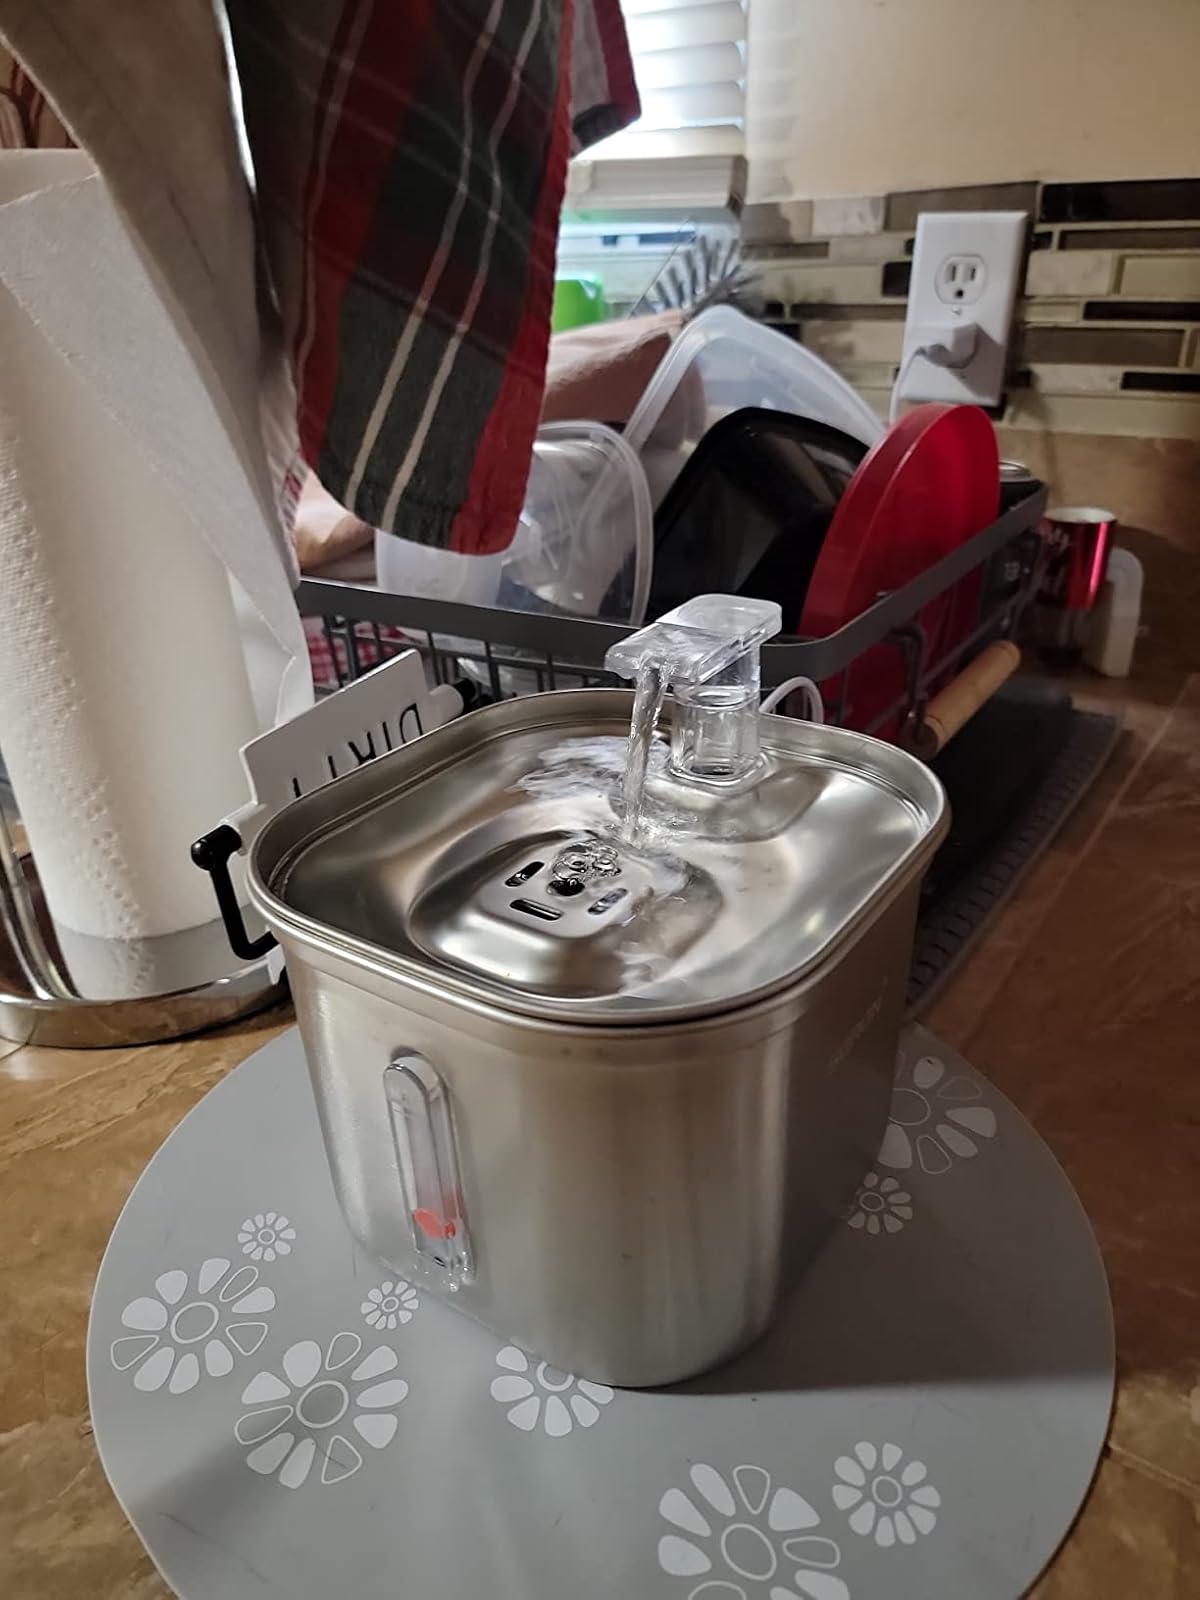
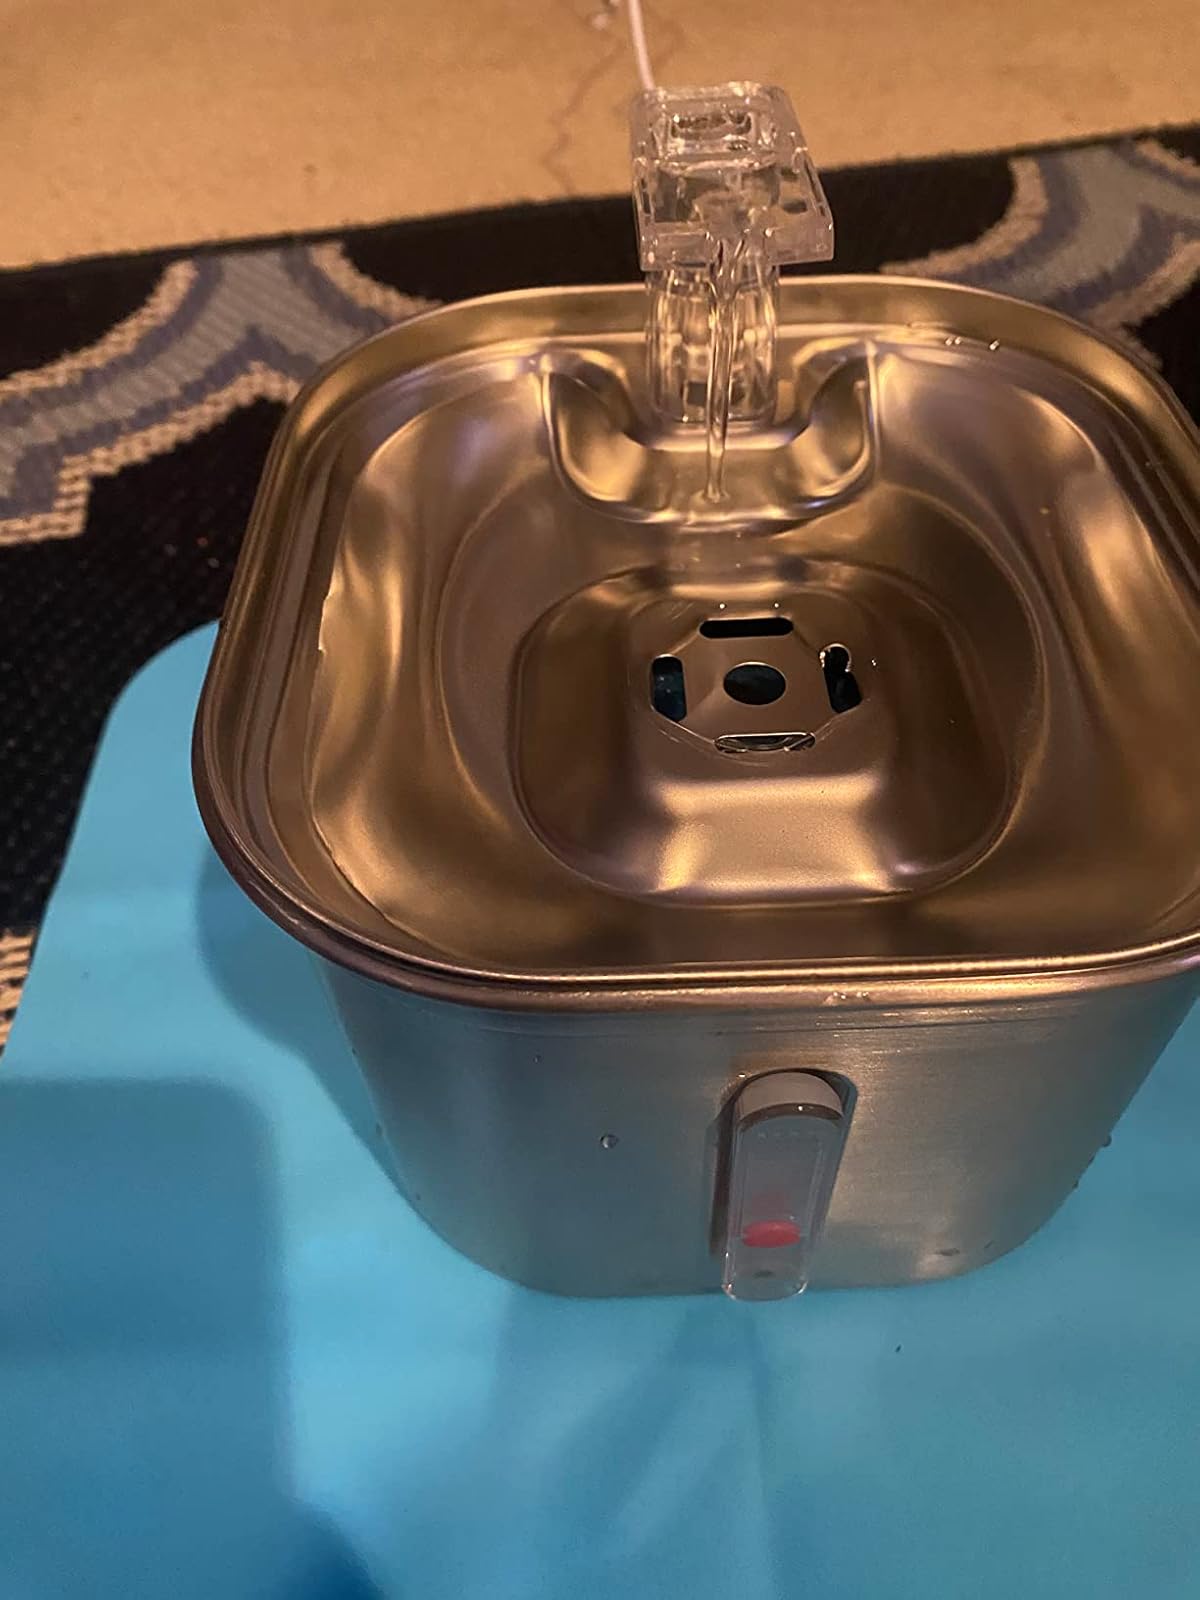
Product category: items_bowl
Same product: yes